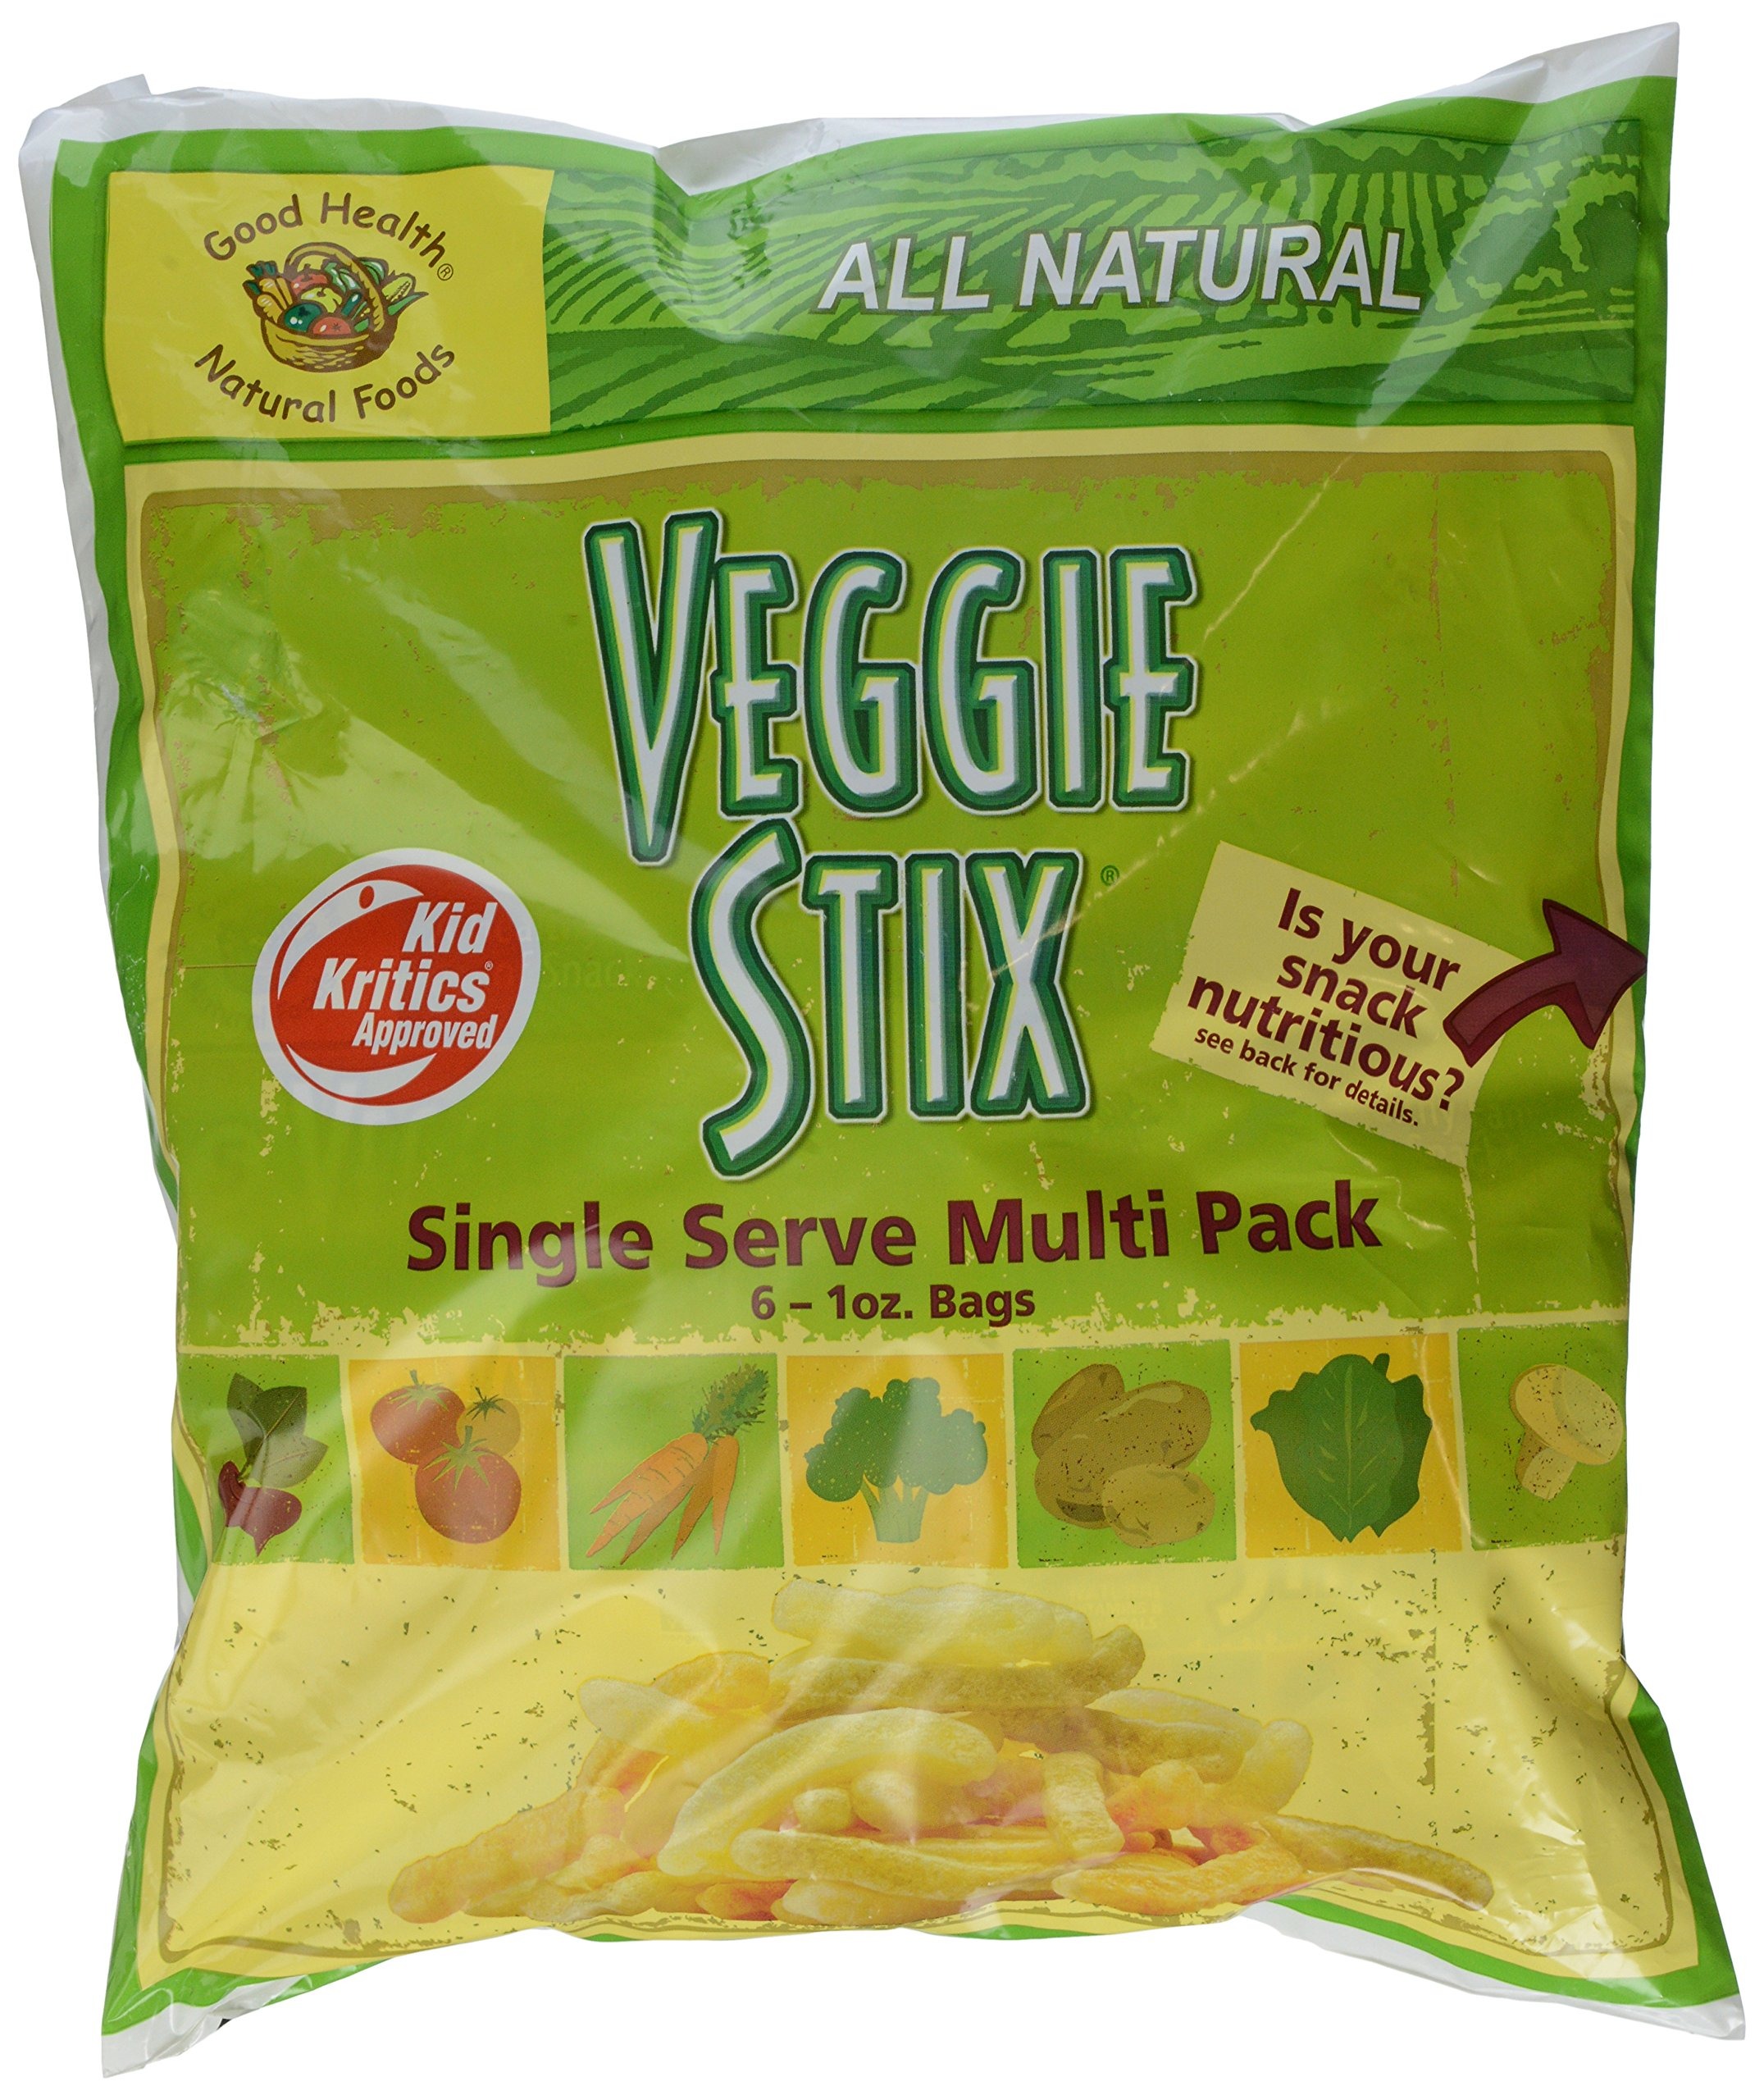
Item Name: Good Health Veggie Stix Single Serve, 1 oz,6 ct
Bullet Point 1: Crispy, flavorful, versatile vegetable snack
Bullet Point 2: Healthy family snacks
Bullet Point 3: A tasty companion
Product Description: Potato Chips And Crisps
Value: 6.0
Unit: Count

Price: 9.76